Motte Aldeberg

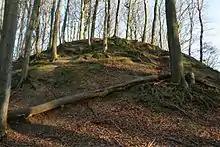
The Motte Aldeberg

Motte Aldeberg is a motte in Germany. Often called only Alde Berg, it is located in the Helpensteiner Bachtal between the communities of Arsbeck and Rödgen in the town of Wegberg in the Heinsberg district in North Rhine-Westphalia.